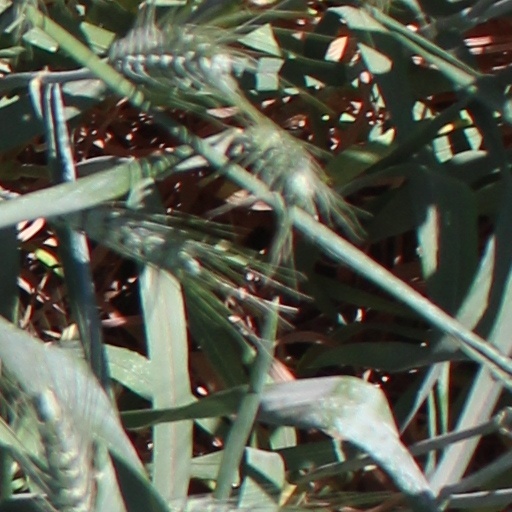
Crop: wheat